Tempe Town Lake

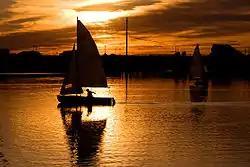
Sailboats at Tempe Town Lake

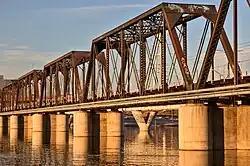
Tempe Town Lake Railroad bridge, built in 1912, from the southwest

In March 1989, Tempe adopted the Rio Salado Master Plan which represented the culmination of more than 20 years of environmental land planning. Studies of water quality and usage, the Mill Avenue Bridges and ASU recreation ensued and programming began. A groundbreaking ceremony near Tempe Beach Park marked the beginning of construction of the river channelization. The Rio Salado Master Plan showed a Town Lake concept with a continuous body of water between the north and south shores. Previously, the lake concept included islands; this concept was modified to meet the flow capacity of the river channel.